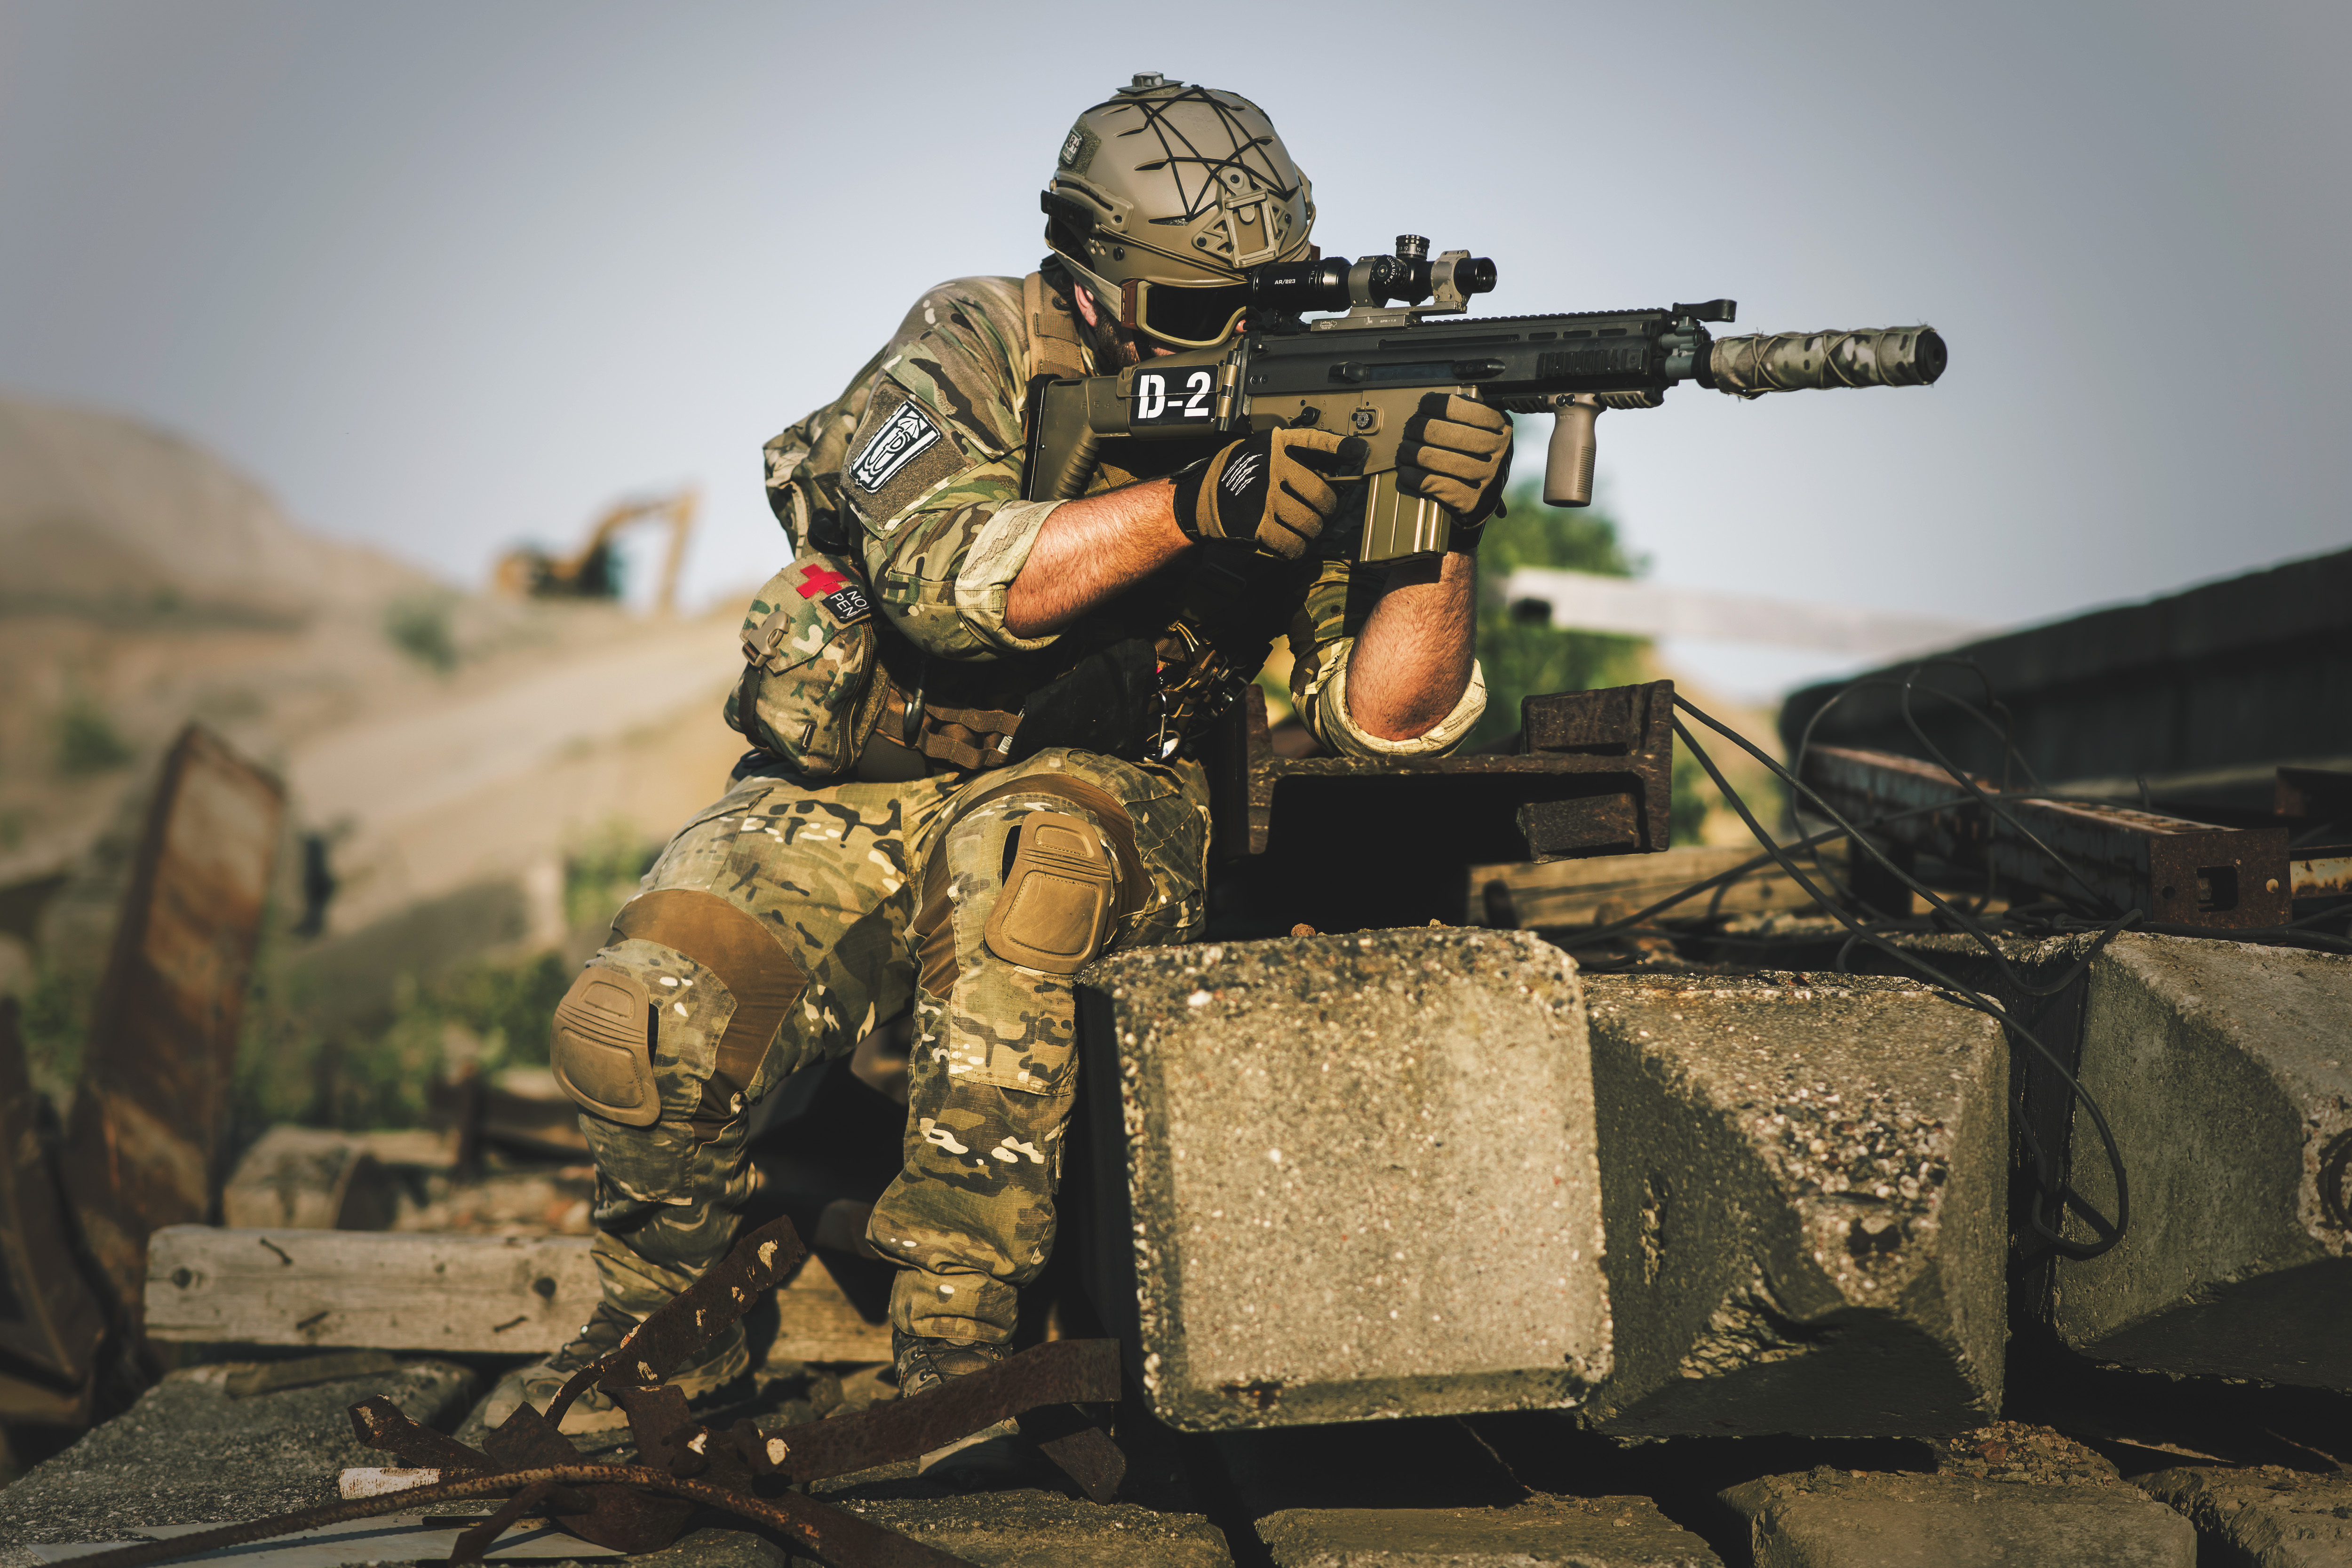
soldier, military, army, infantry, military organization, military camouflage, military uniform, marines, machine gun, military person, troop, swat, action figure, grenadier, army men, airsoft, games, airsoft gun, camouflage, military officer, squad, toy, personal protective equipment, organization, Ballistic vest, law enforcement, shooting, Non commissioned officer